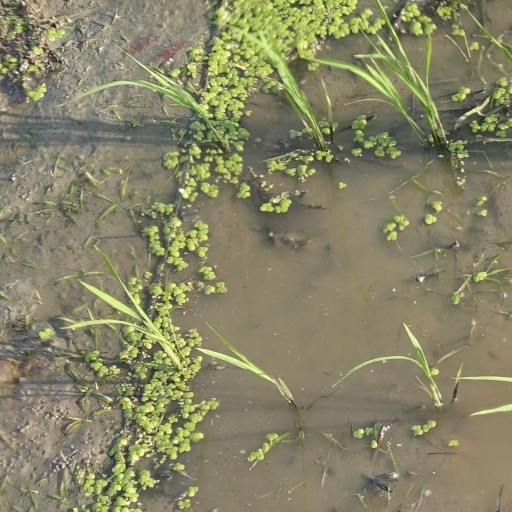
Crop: rice